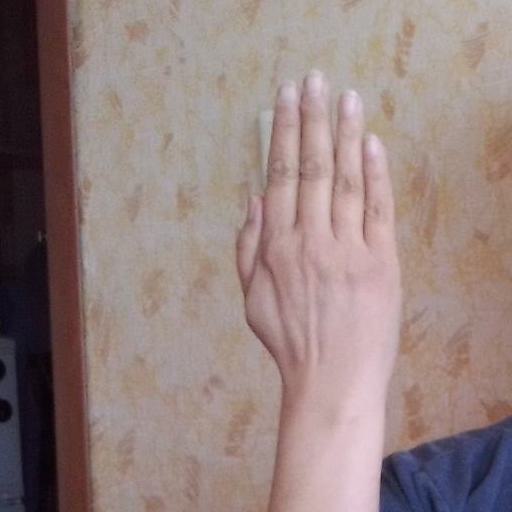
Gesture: stop_inverted